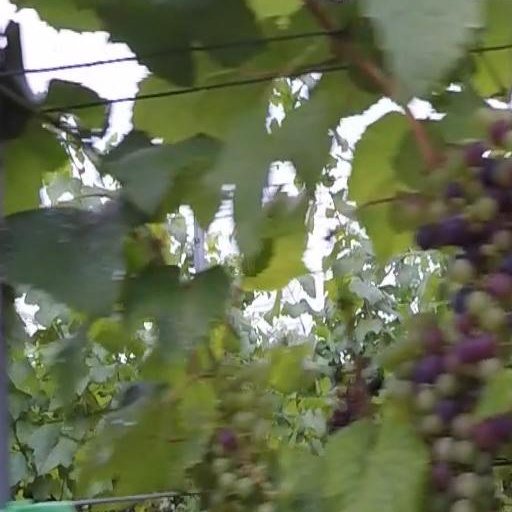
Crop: grape